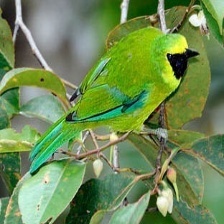
Species: BORNEAN LEAFBIRD
Scientific name: CHLOROPSIS KINABALUENSIS